Sports prototype

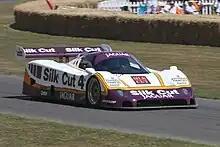
The Jaguar XJR-8, Group C, produced over 700 horsepower.

A sports prototype, sometimes referred to simply as a prototype, is a type of race car that is used in high-level categories of sports car racing. They are purpose-built auto-sports race cars, as opposed to production-car based or street-legal, low-volume homologation specials – thus entirely not intended for consumer purchase, or production beyond the fabrication of the (nearly) unique cars entered into races and in race-car competition classes or "formulas", with sufficiently open regulations to allow for vehicles of unique design to partake.